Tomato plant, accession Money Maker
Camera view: vertical (180 deg); turntable rotation: 270 degrees
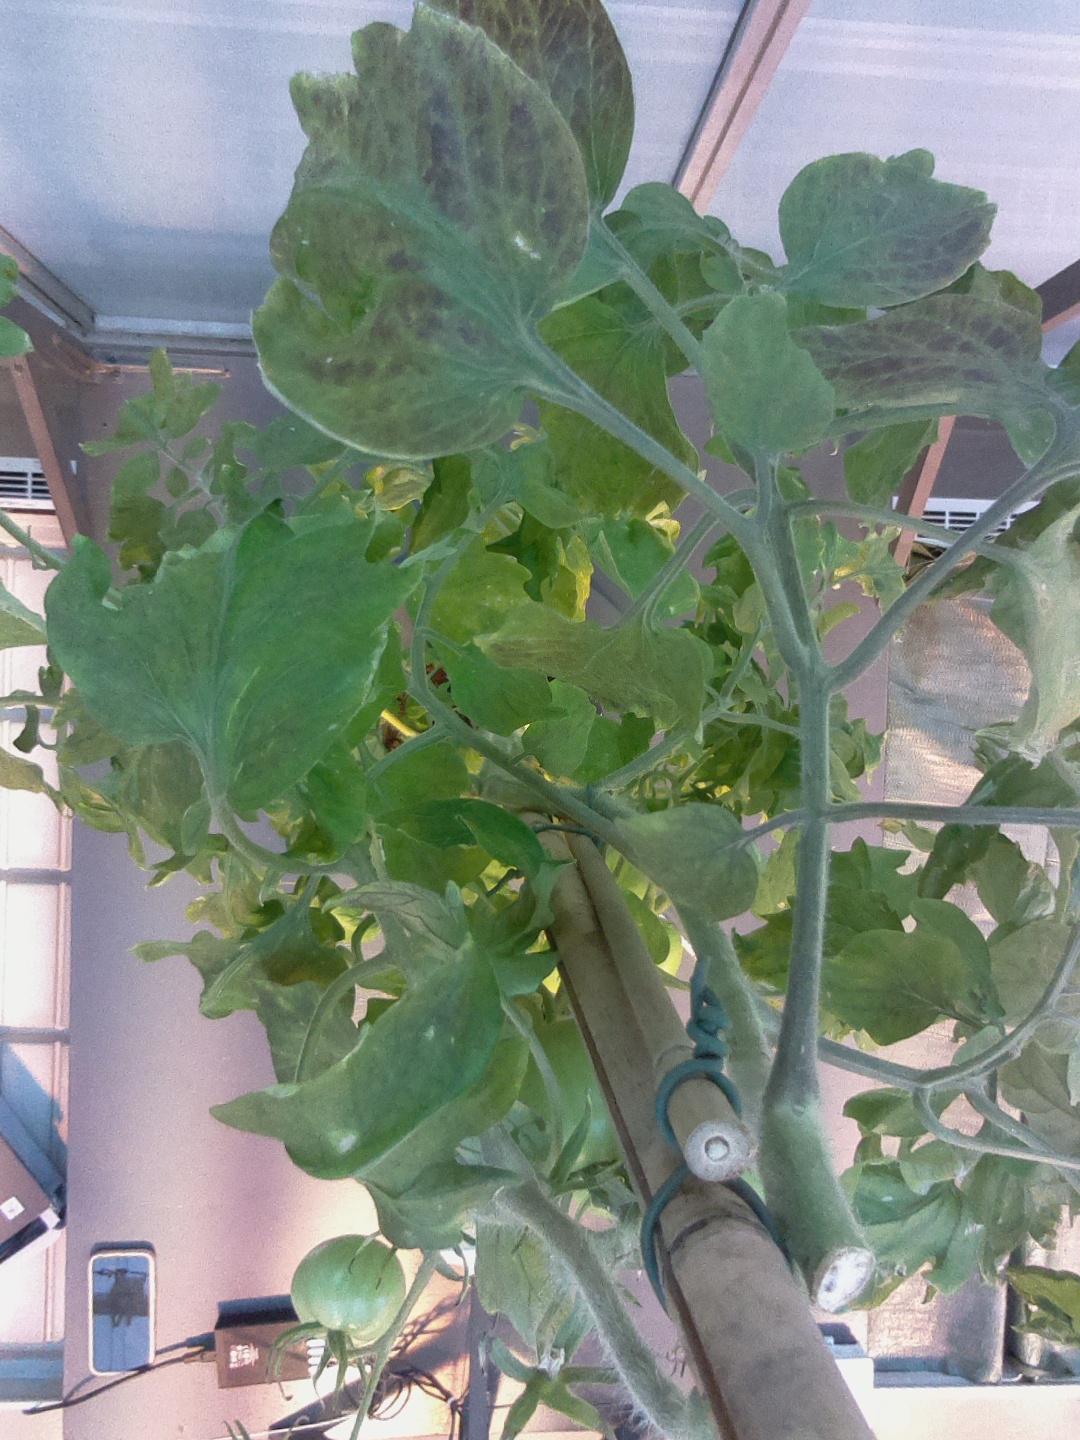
BBCH growth stage 77: 70%-80% of final fruit size